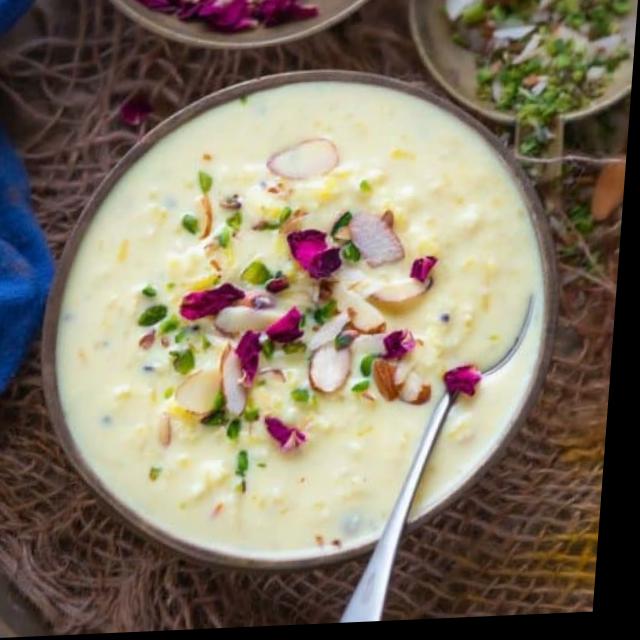
Dish: kheer